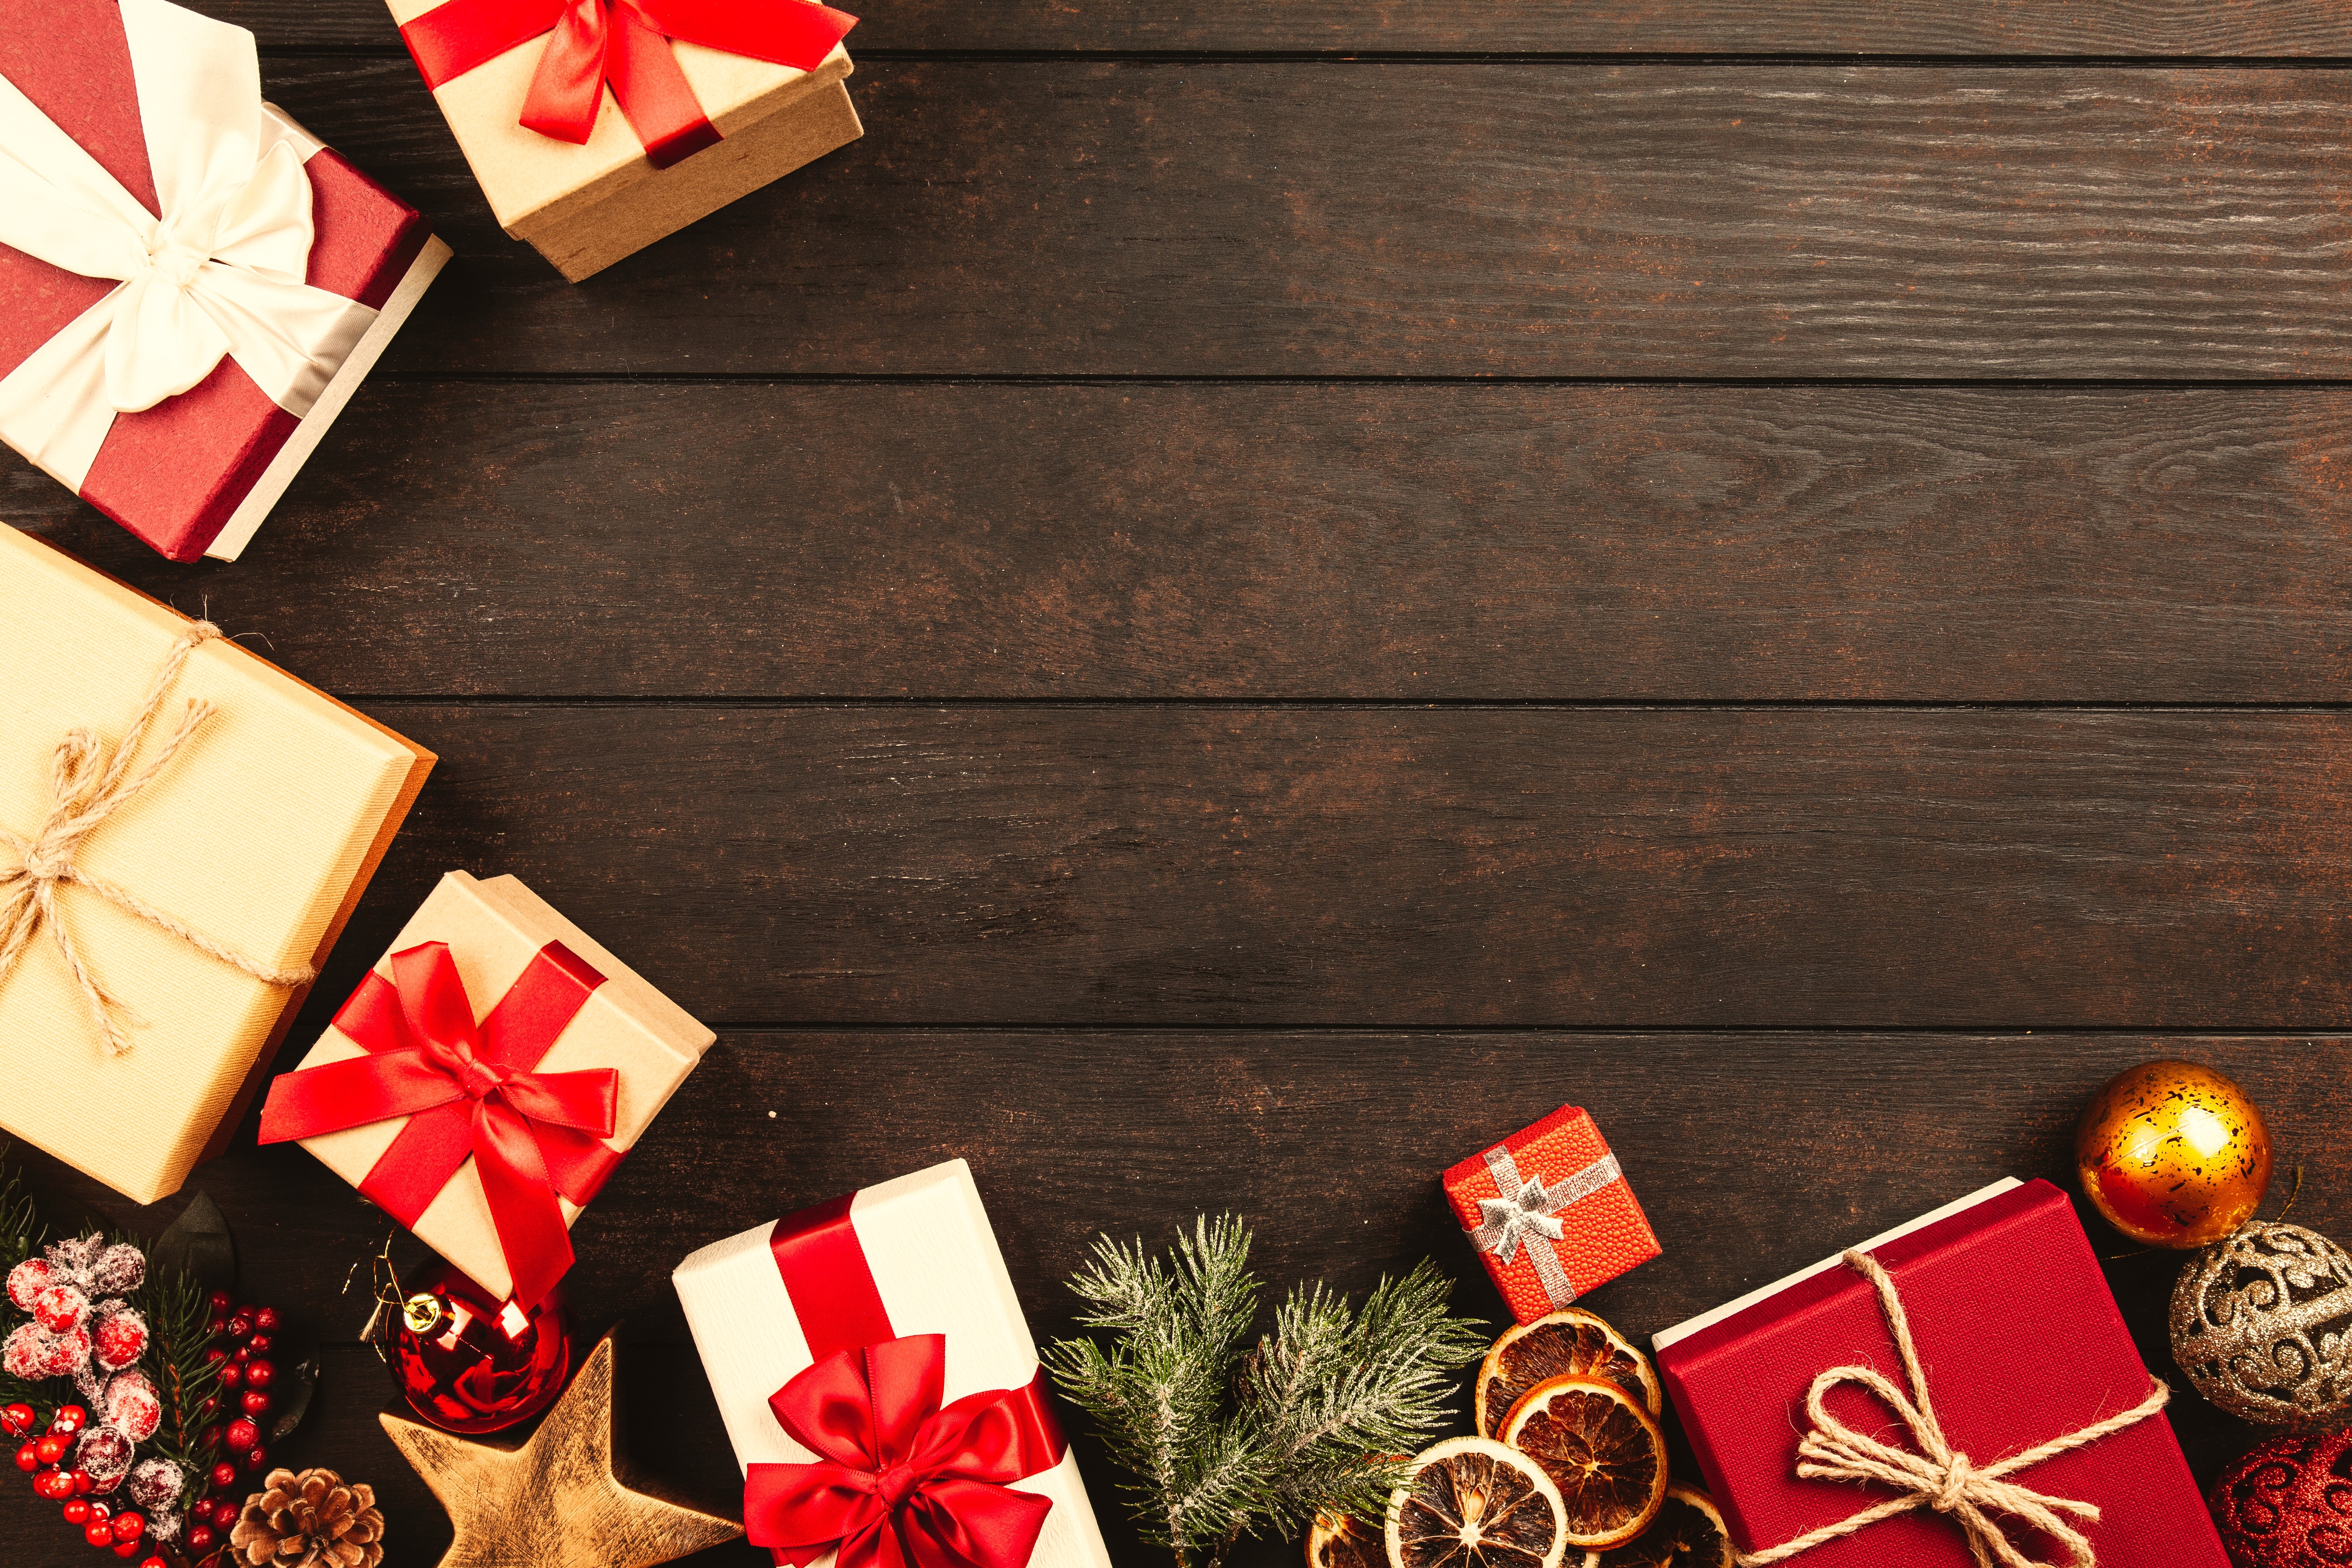
christmas, gift wrapping, holiday, present, christmas decoration, christmas ornament, christmas eve